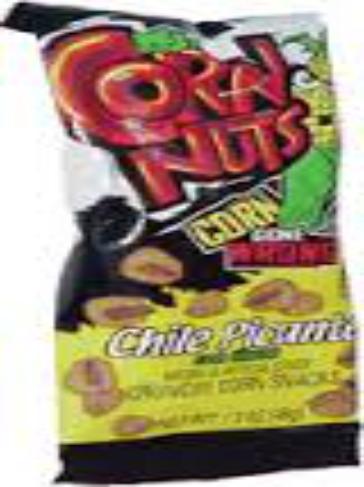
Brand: cornnuts
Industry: Food